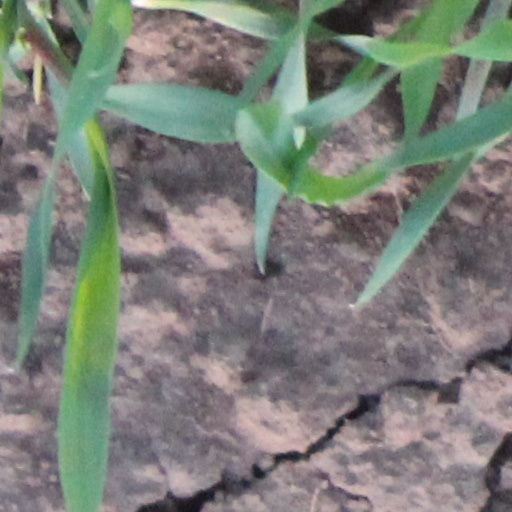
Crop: wheat